All for Two

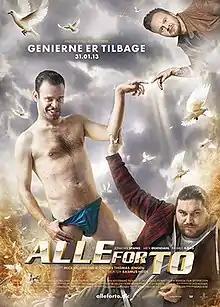
Film poster

All for Two is a 2013 Danish action comedy film directed by Rasmus Heide. It is a sequel to "All for One".